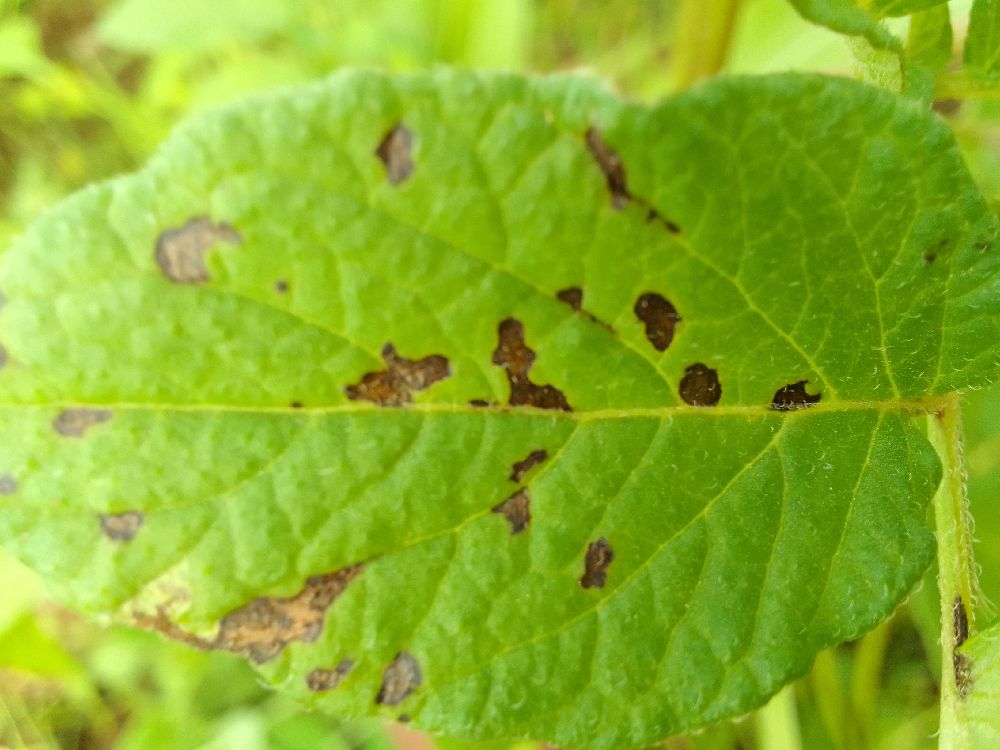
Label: Early blight